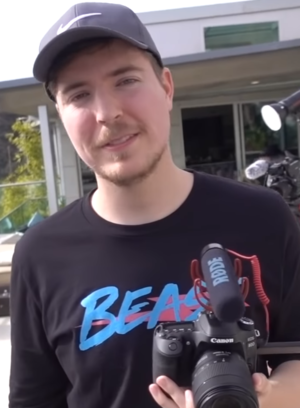
MrBeast
Jimmy Donaldson, bedst kendt som MrBeast, er en amerikansk youtuber.